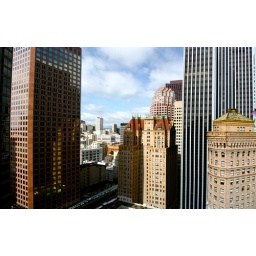
From the roof of a building in San Francisco, CA.